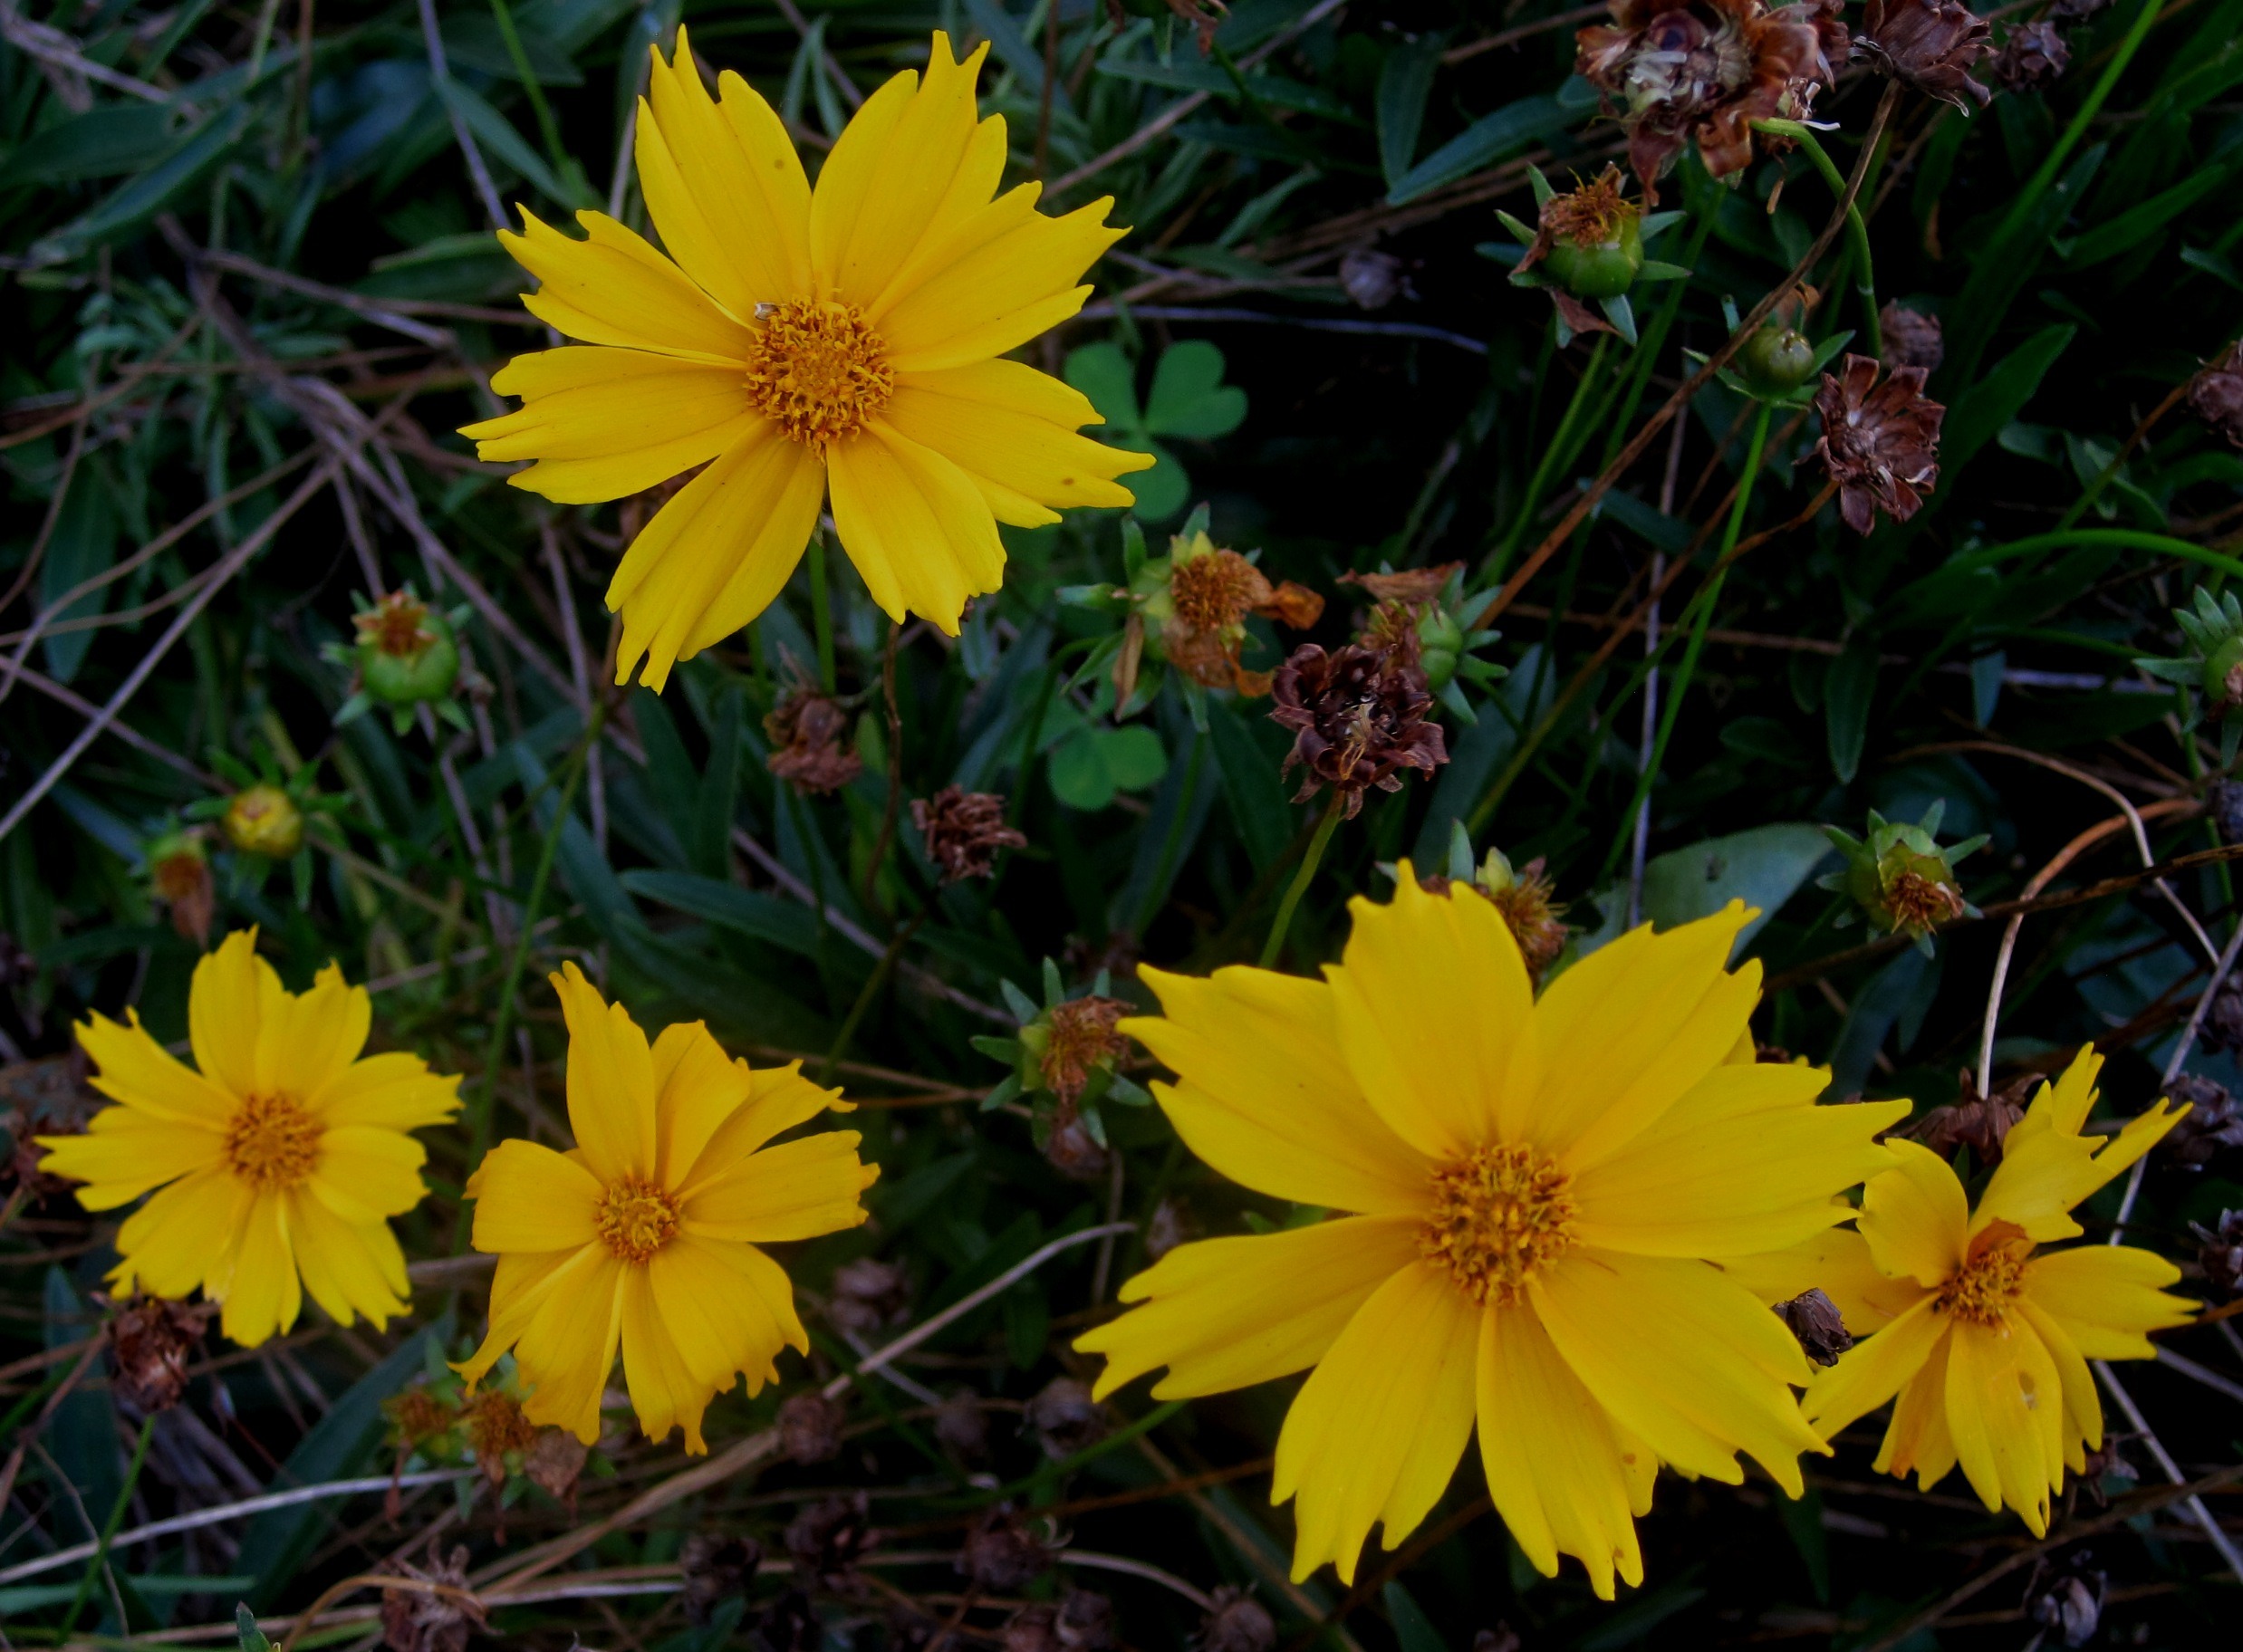
plant, flower, petal, herb, botany, yellow, garden, flora, wildflower, flowers, cheerful, daisies, bright yellow, flowering plant, daisy family, sulfur cosmos, annual plant, land plant, serated petal edge